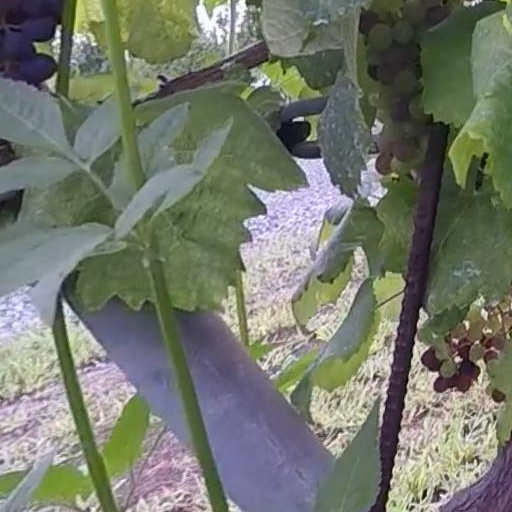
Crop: grape